Thomas Adams (priest)

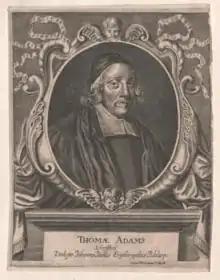
Thomas Adams

Thomas Adams (1583–1652) was an English Anglican clergyman and reputed preacher. He was called "the prose Shakespeare of Puritan theologians" by Robert Southey; while he was a Calvinist in theology, he is not, however, accurately described as a Puritan. He was for a time at Willington, Bedfordshire, and his works may later have been read by John Bunyan.